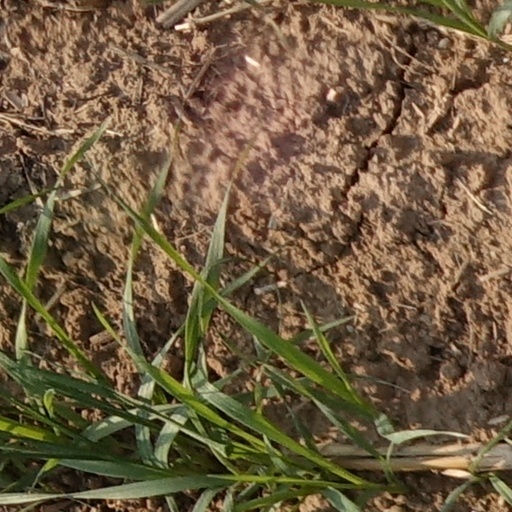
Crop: wheat